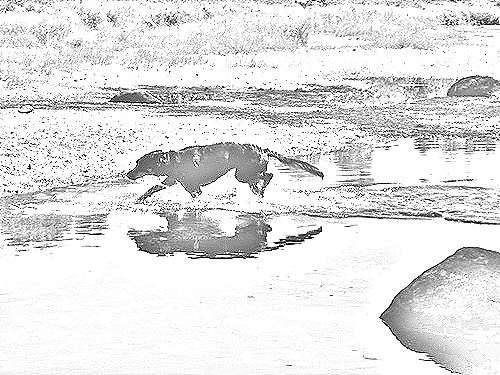
Portrait style: Sketch Portrait